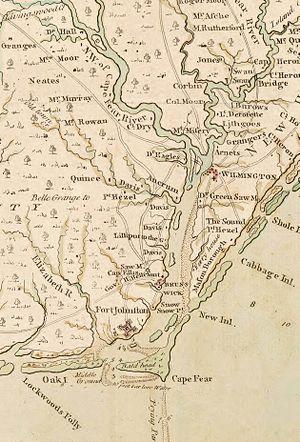
James Moore est l'un des cinq généraux de la Caroline du Nord qui servit dans la Continental Army lors de la guerre d'indépendance des États-Unis. Né dans une importante famille de Caroline du Nord, Moore passe une grande partie de son enfance et de sa jeunesse dans les domaines de sa famille dans la région du Cape Fear River, puis intègre rapidement la structure militaire coloniale de Caroline du Nord.